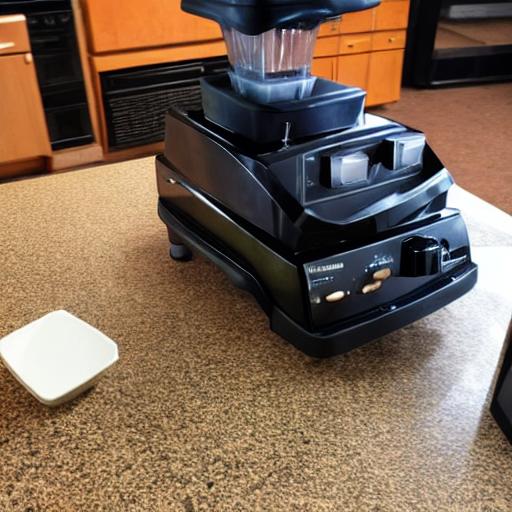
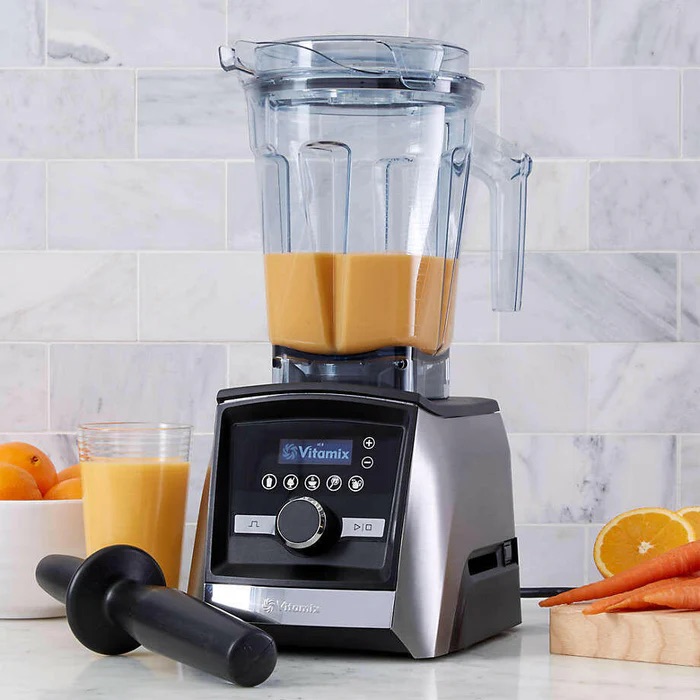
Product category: items_blender
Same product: no